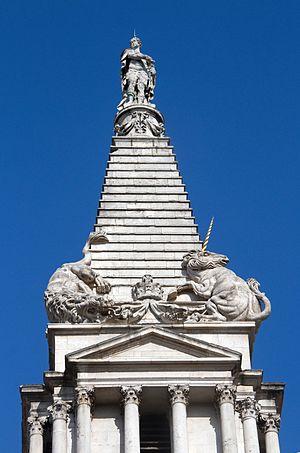
St George's, Bloomsbury, est une église paroissiale de Bloomsbury, dans le district londonien de Camden, à Londres. Elle a été conçue par Nicholas Hawksmoor et consacrée en 1730. La crypte de l'église abrite le musée de la Comédie.